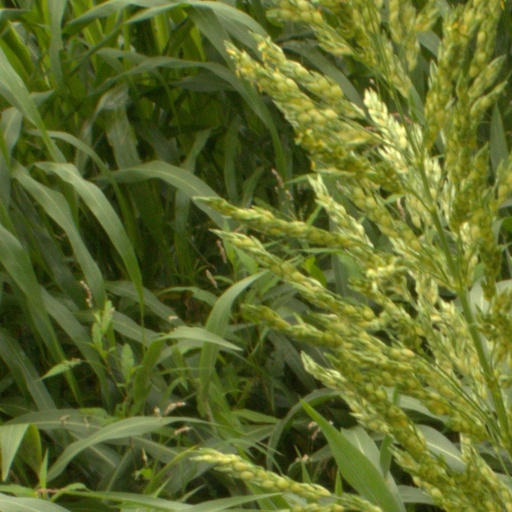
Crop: sorghum